Last Period

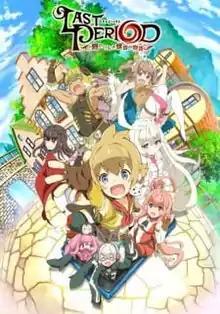

was an online free-to-play role-playing game created by Happy Elements. It was released in Japan in May 2016 for Android and iOS devices. An anime television series adaptation by J.C.Staff aired from April 12 to June 28, 2018. The game was discontinued in December 2022.